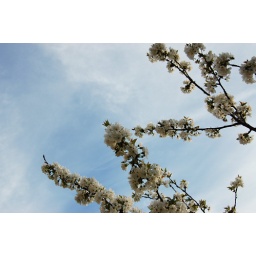
flowers in the sky